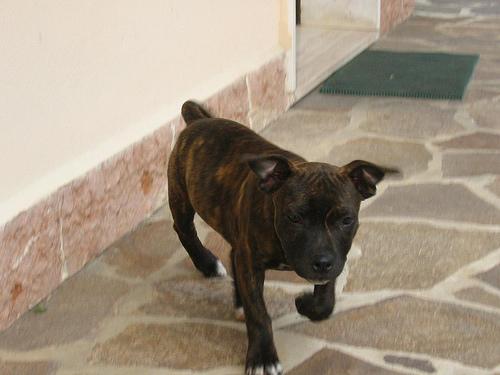
Breed: staffordshire bull terrier